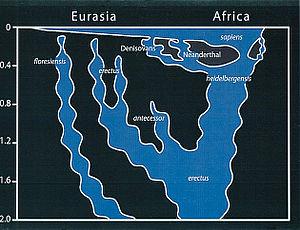
La grotte de Liang Bua est un complexe cavernicole tributaire d'un réseau de chutes d'eau successives ayant creusé à flanc de paroi rocheuse une vaste cavité. Ce site naturel souterrain est situé sur l'île de Florès dans la province de Nusa Tenggara oriental en Indonésie. Par ailleurs la cavité se localise à proximité de la petite localité indonésienne éponyme Liang Bua.